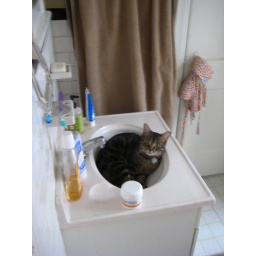
cat in sink take III